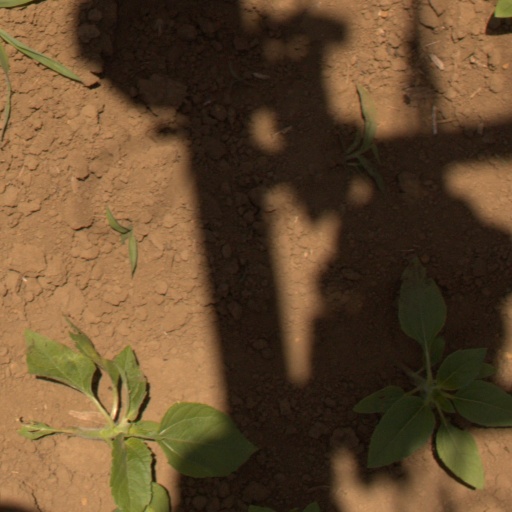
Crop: Jerusalem artichoke